Pakistan National Shipping Corporation

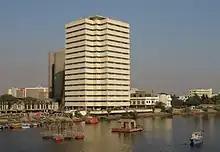
PNSC Building seen from the Chinna Creek

Muhammadi Steamship Company Limited was incorporated on 12 May 1947. In 1949, it became the first Pakistani shipping line to be publicly listed on the Karachi Stock Exchange.